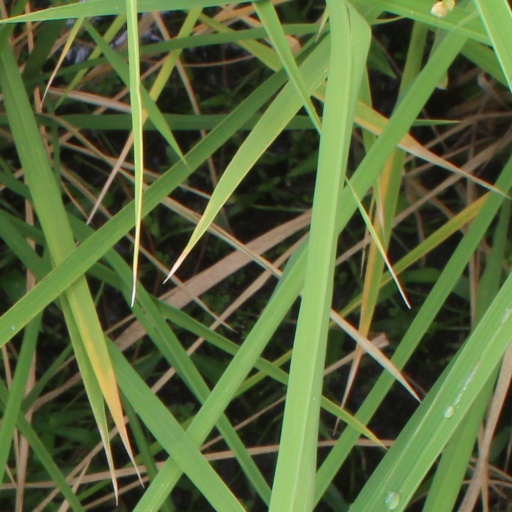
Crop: rice